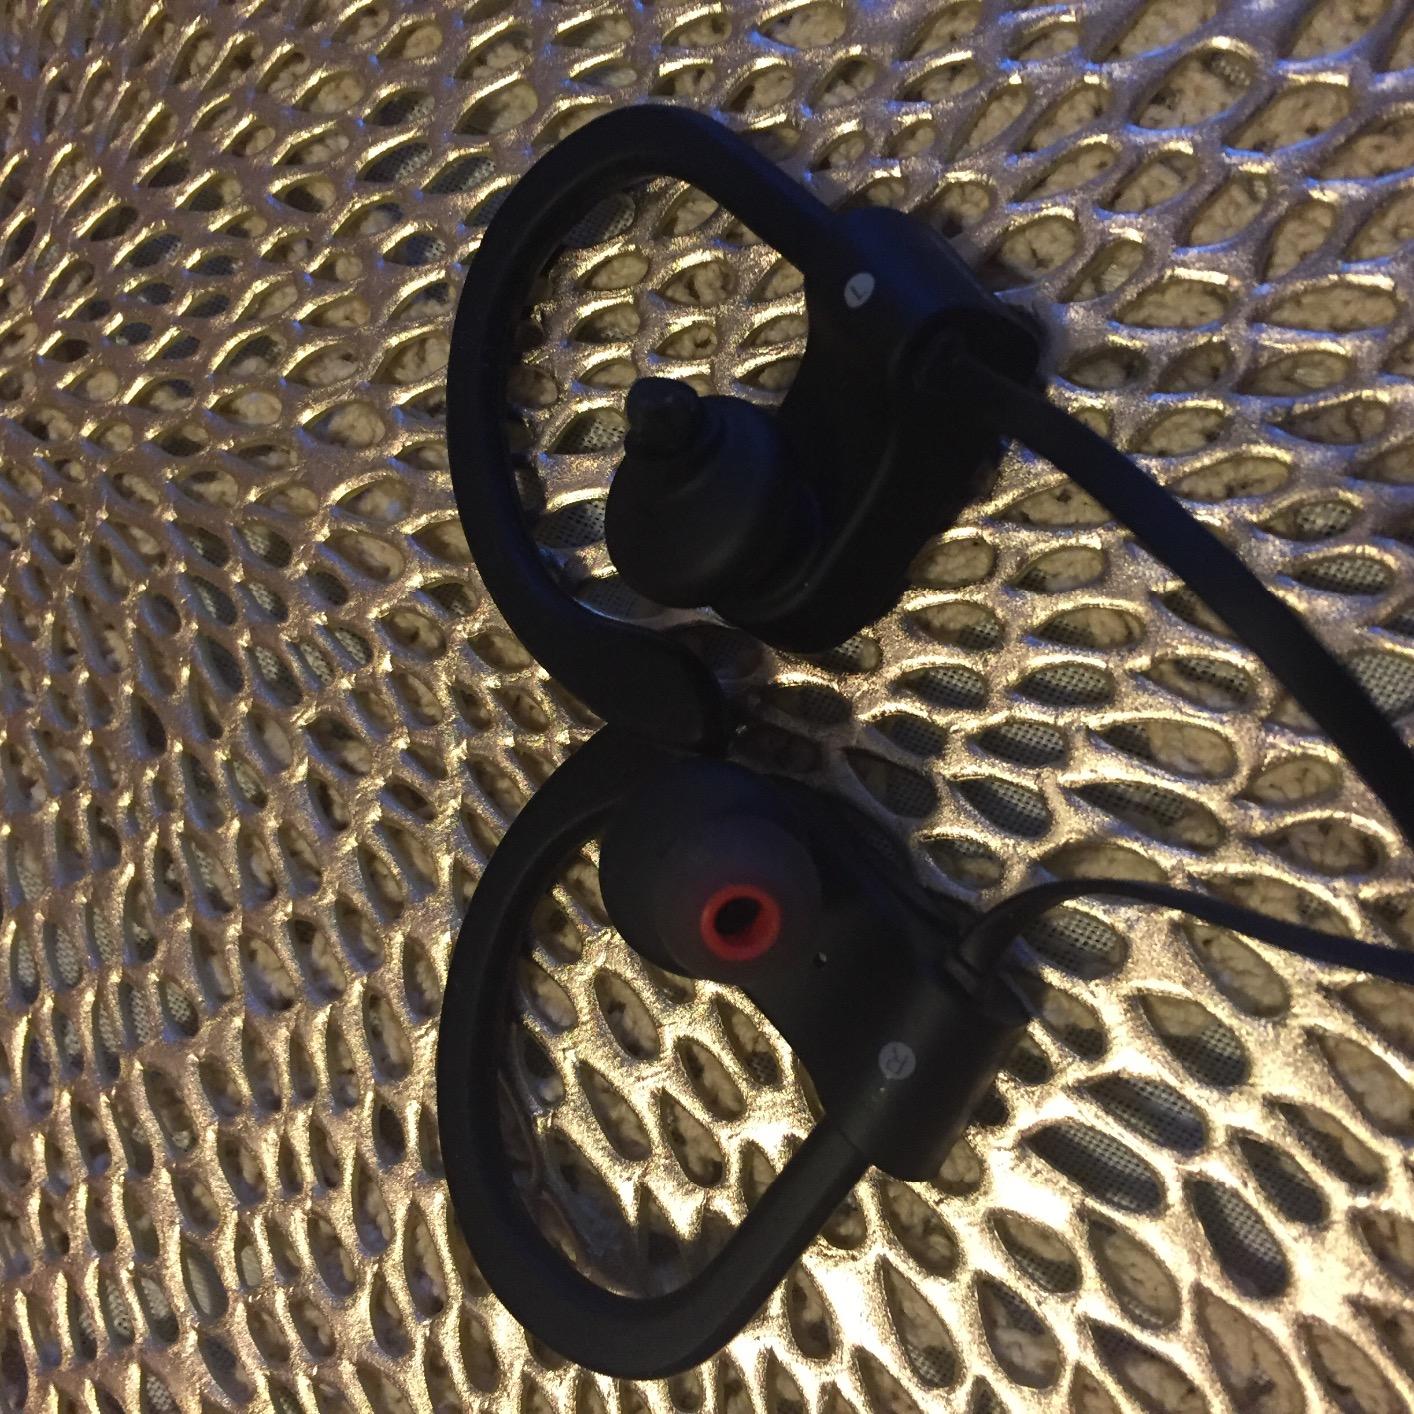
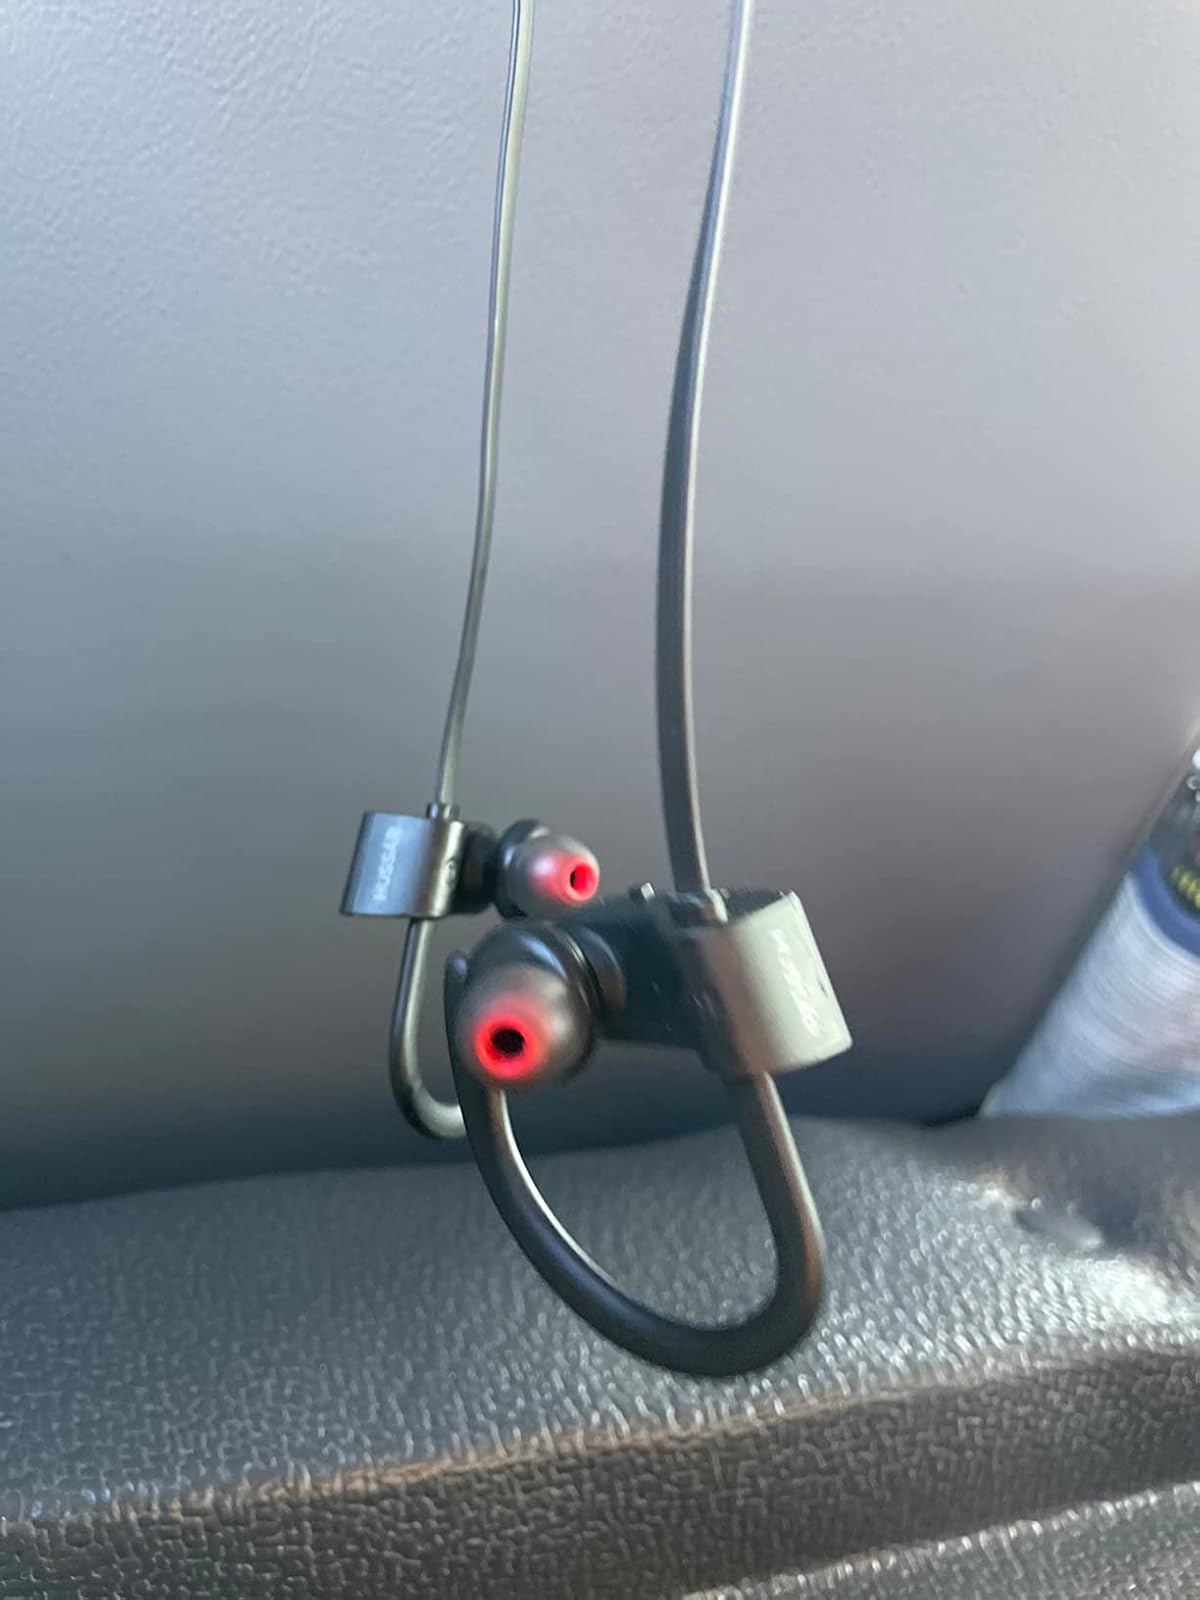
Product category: headphones
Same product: yes